Thora Wigardh

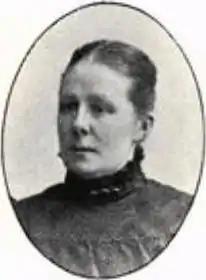

Thora Alfhilda Evelina Wigardh (7 June 1860 – 13 October 1933) was a Swedish physician and gynecologist. She specialised in women's issues, and fought for women's rights. She was the first female doctor active in Gothenburg and was the first woman to be elected into the Gothenburg medical society.